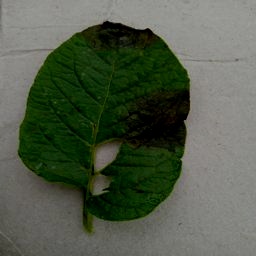
Etiqueta: Late Blight